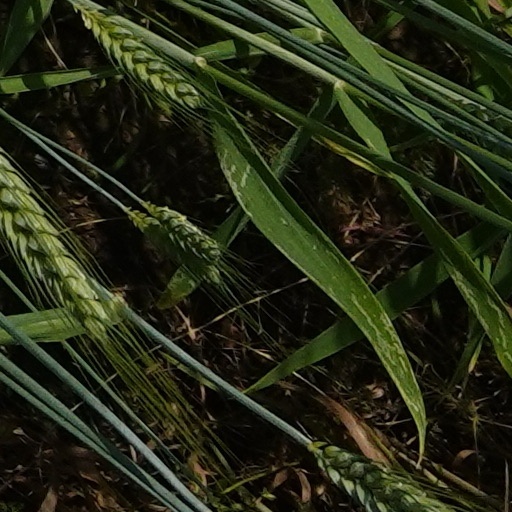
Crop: wheat